KDMX

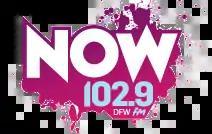
Logo as "Now", 2012-2023; logo as "Mix" as of 2023 is similar, but reads "Mix" in place of "Now".

On May 18, 2012, KDMX rebranded as "102.9 Now", dropping most modern AC artists, and shifted to an adult top 40 format heavy on currents and recurrents. However, as of October 2012, KDMX returned to Hot AC. Some of the Modern AC artists have returned to the station's playlist, and dropped some hip hop tracks, though the station still has a current-heavy focus with less dependence on gold tracks. The switch back to Hot AC was likely due to low ratings, as well as to avoid playlist overlap with sister Top 40 KHKS. Starting in 2014, the station aired the syndicated "Bert Show" in morning drive, which originated from WWWQ in Atlanta. The show was later dropped and replaced with a music-heavy morning show.